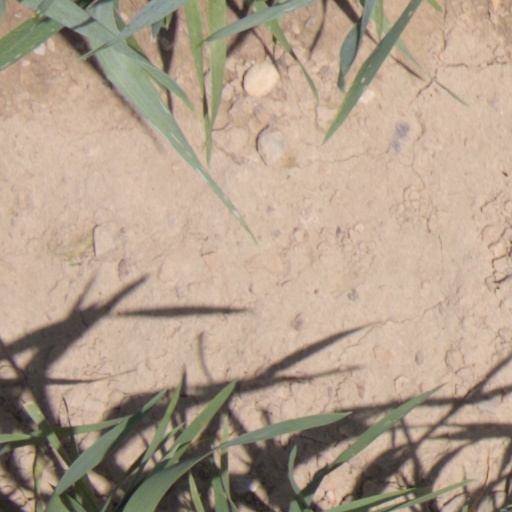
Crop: wheat